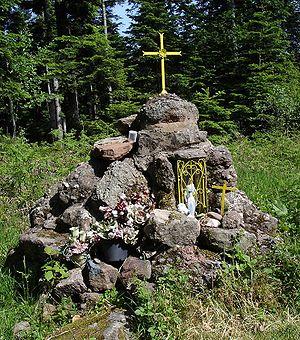
croix et chapelle avec une vierge, sur monticule de pierres lieu-dit Le Haut Port, en rive droite de la Plaine, commune de Raon-l'Étape, altitude 607m - carte IGN 3616 ouest
Inventaire des croix monumentales, oratoires et chapelles situées sur le territoire de la commune de Raon-l'Étape.